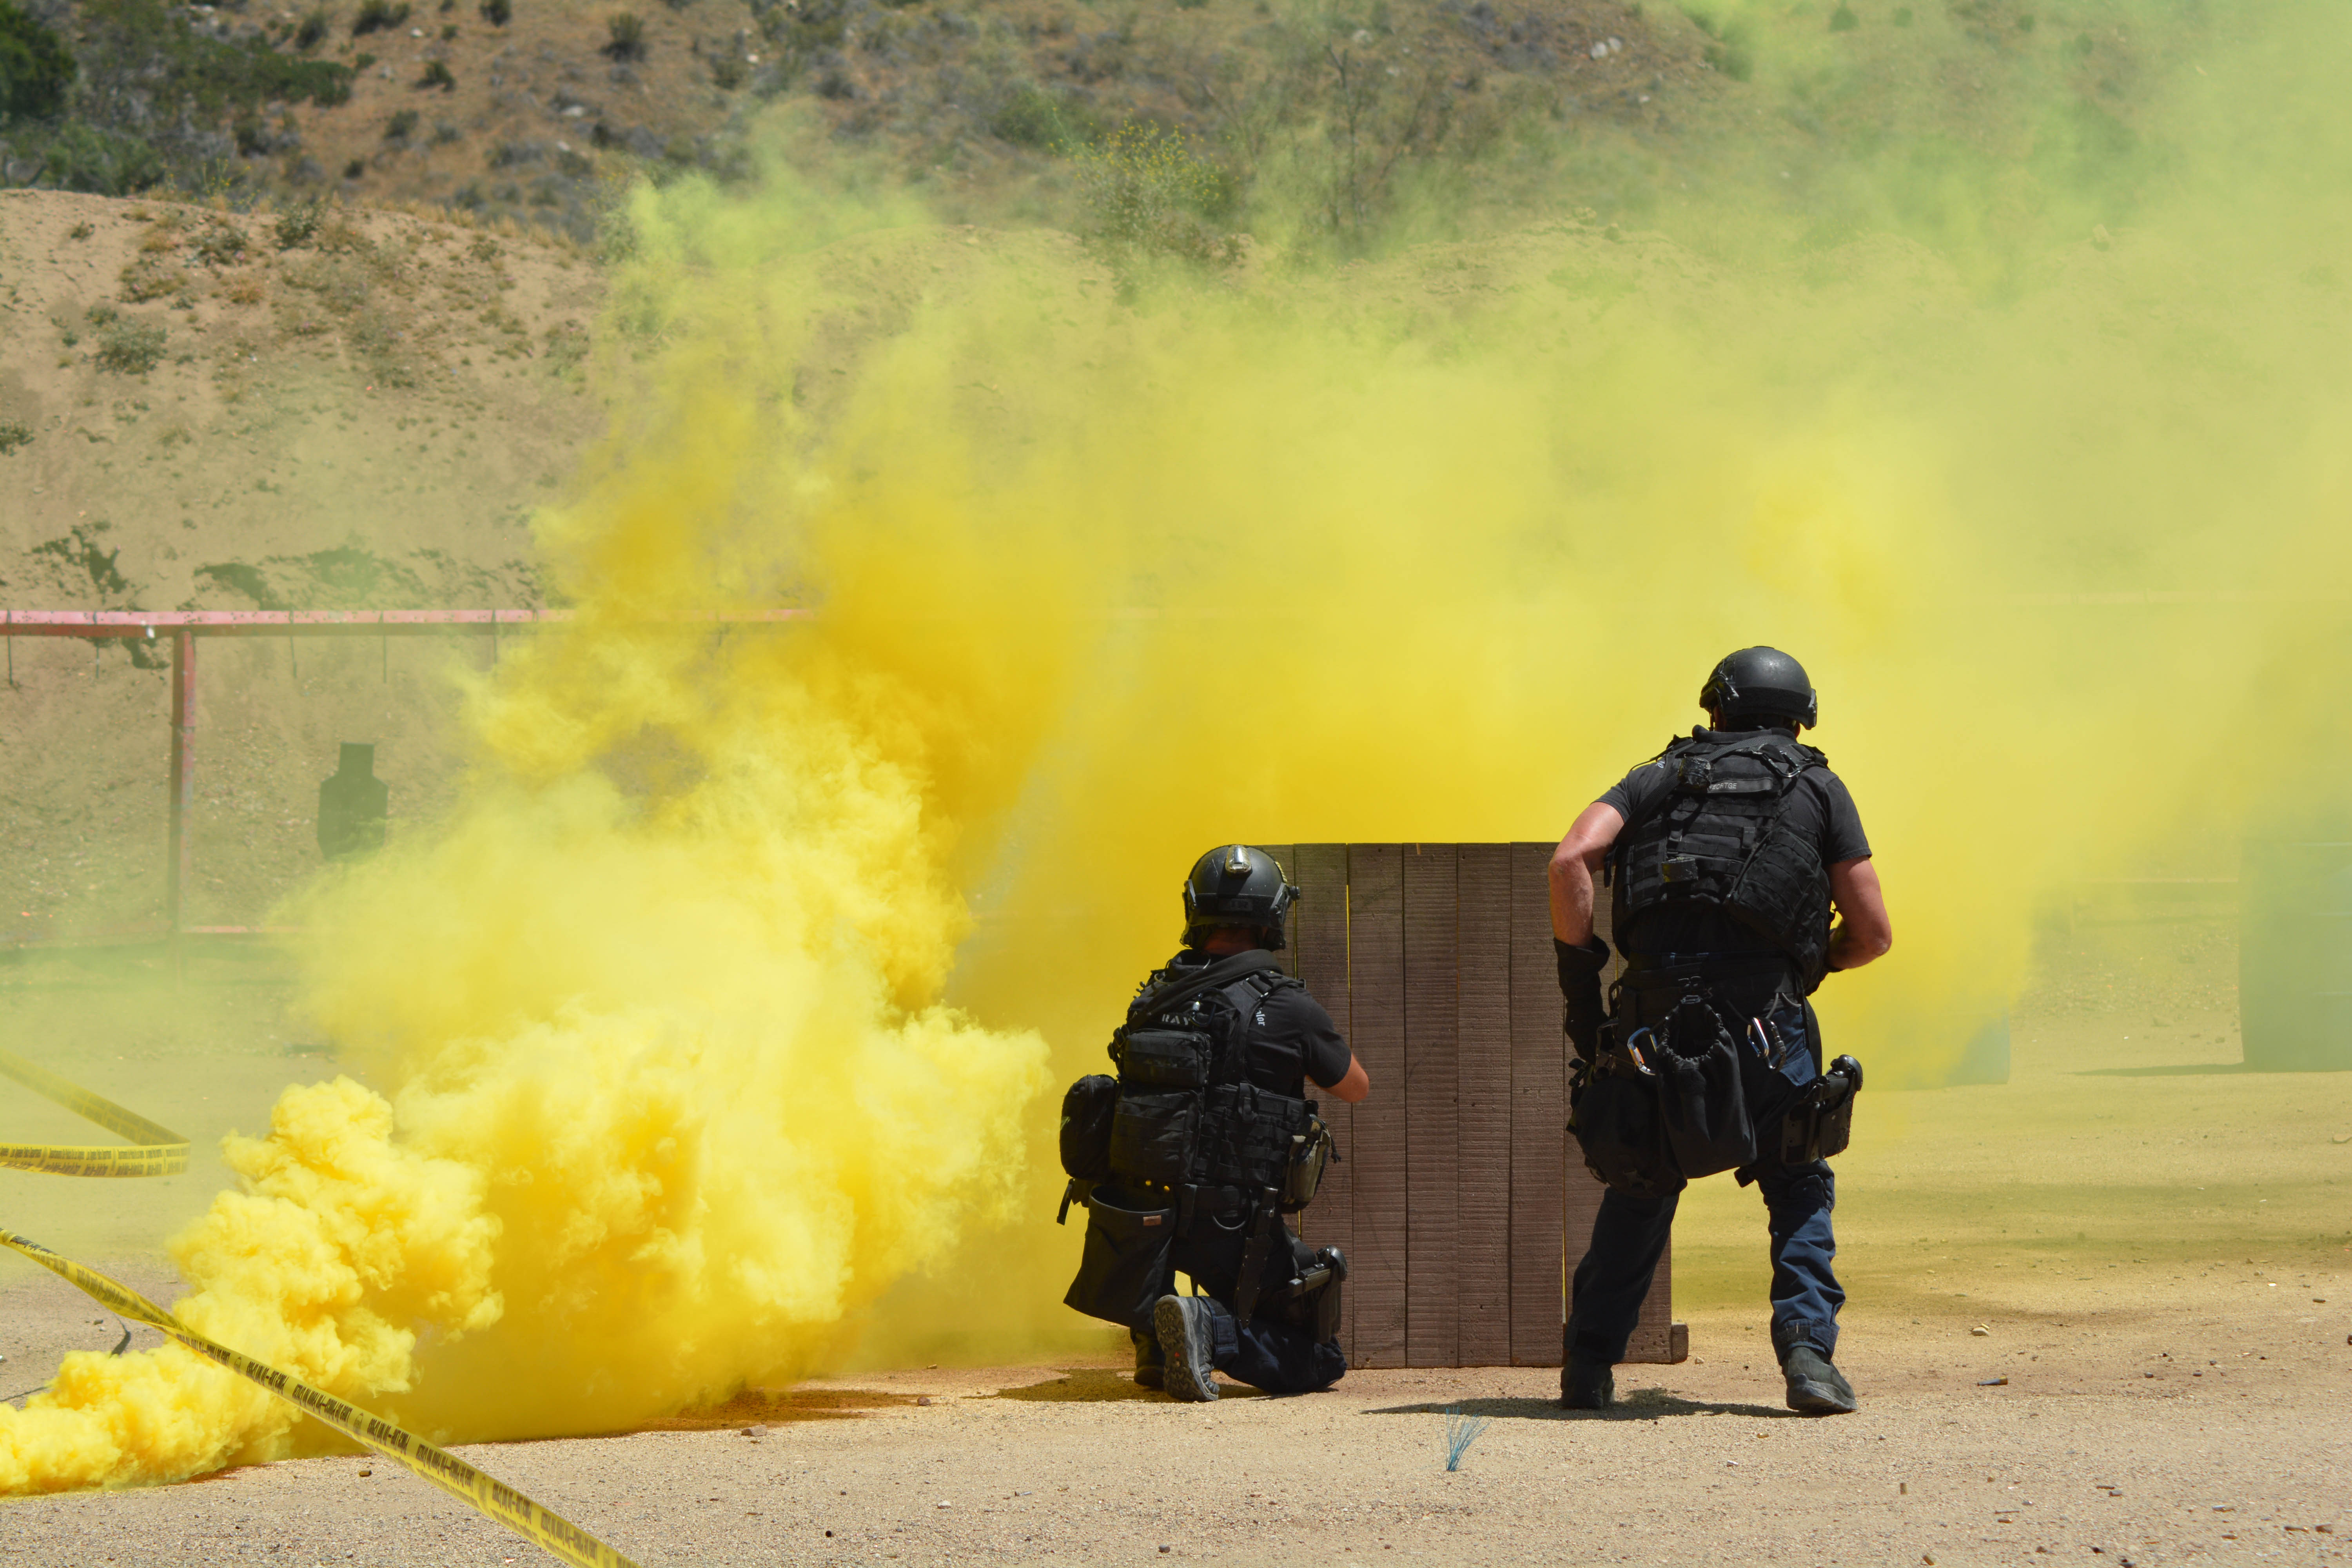
military, fire, screenshot, air force, atmosphere of earth